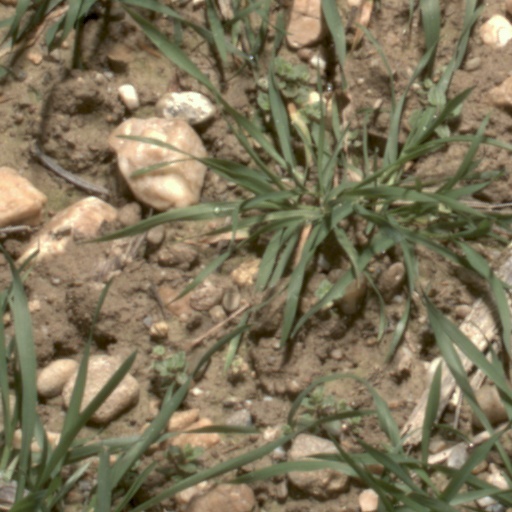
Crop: wheat